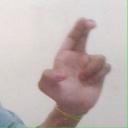
अक्षर: आ